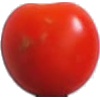
Label: Tomato Cherry Red 1